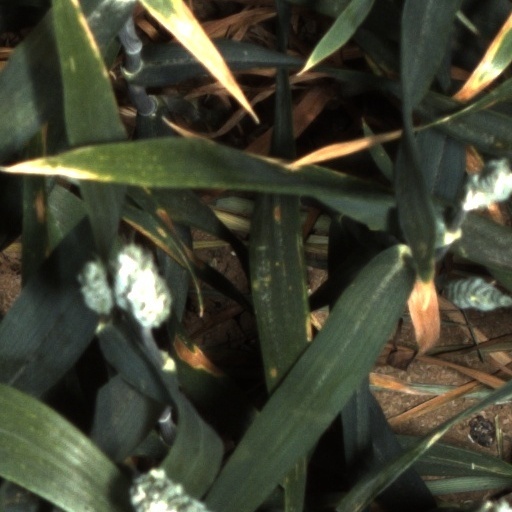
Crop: wheat